Red Bull RB12

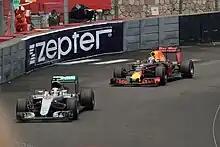
Despite earning his first career pole during the Monaco Grand Prix, Ricciardo had to settle for 2nd place behind Lewis Hamilton after a pit stop error cost him the victory

In the 3rd practice session of the , Verstappen had a small crash into the outside barrier of turn three. In Q1, Verstappen clipped the inside barrier in turn fifteen with his front right tire, breaking the steering linkage, pitching the car into the outside barrier of turn sixteen. Ricciardo qualified 1st, securing his first ever pole position, three-tenths of a second faster than 2nd place Rosberg. Verstappen had to apply to the stewards for permission to start the race because he failed to set a qualifying time within the 107% rule. Verstappen elected to start the race from pit lane in front of Felipe Nasr, who also failed to set a time within the 107% rule. The race started behind the safety car due to wet conditions. After the safety car came in, Ricciardo was able to build a thirteen-second gap ahead of Hamilton. Ricciardo came into the pits to switch to intermediate tyres, while Hamilton stayed on the extreme wet weather tyres. Ricciardo was able to reduce the gap to Hamilton to half of a second. Hamilton pitted for dry weather tyres, with Ricciardo following suit the next lap, lap 31. Ricciardo's pit crew did not have tyres ready to put onto his car, resulting in a very long stop, narrowly handing the lead to Hamilton. Ricciardo finished the race in 2nd. After the start of the race, Verstappen was able to fight his way into the top ten. On lap 34, Verstappen crashed into the barriers, retiring himself from the race.